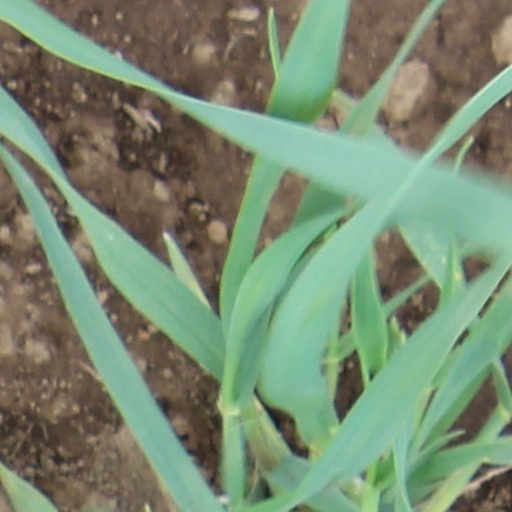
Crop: wheat